Protests against Rodrigo Duterte

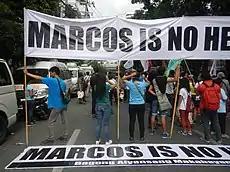
Protesters opposing the burial of Marcos.

Police Senior Master Sergeant Jonel Nuezca shot to death his two unarmed neighbors, Sonya Gregorio and her son Frank, in Paniqui, Tarlac, on December 20, 2020, at 5:10 pm (PST). The incident was reported to the police 20 minutes later and, at 6:19 pm, Nuezca surrendered at the police station in Pangasinan.